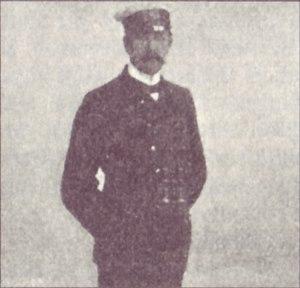
Le comte Friedrich Aimé Clothar Hugo von Baudissin, surnommé Fritz, né le 3 avril 1852 au manoir de Schierensee, dans la province du Schleswig-Holstein et mort le 5 février 1921 à Berlin-Charlottenbourg, est un aristocrate allemand, officier de marine, élevé au grade d'amiral en fin de carrière et aide de camp du Kaiser Guilaume II.